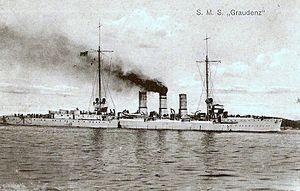
Le SMS Graudenz est un croiseur léger de classe Graudenz mis à l'eau en 1913 pour la Kaiserliche Marine. Sa construction commence en 1912 au chantier naval Kaiserliche Werft, à Kiel. Mis en le 10 août 1914, il intègre la Hochseeflotte. Il porte le nom de la ville de Grudziądz en Pologne, Le navire est armé d'une batterie principale de douze canons de 105 mm et possède une vitesse maximale de 27,5 nœuds.